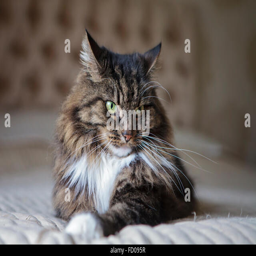
long haired cat on the bed